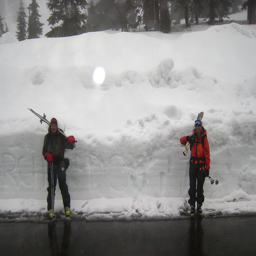
Two people holding skis standing at the base of a large snow pile.
Two people with ski gear pose next to a snow drift.
Two skiers are standing in front of pile of plowed snow.
two people carrying their snow skis standing at the road
A couple of people standing in front of a pile of snow.